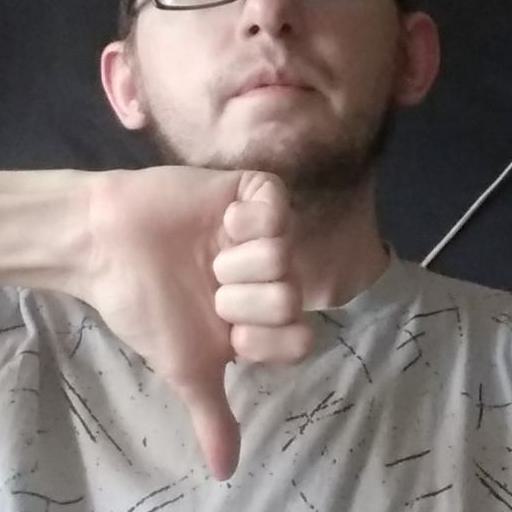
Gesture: dislike